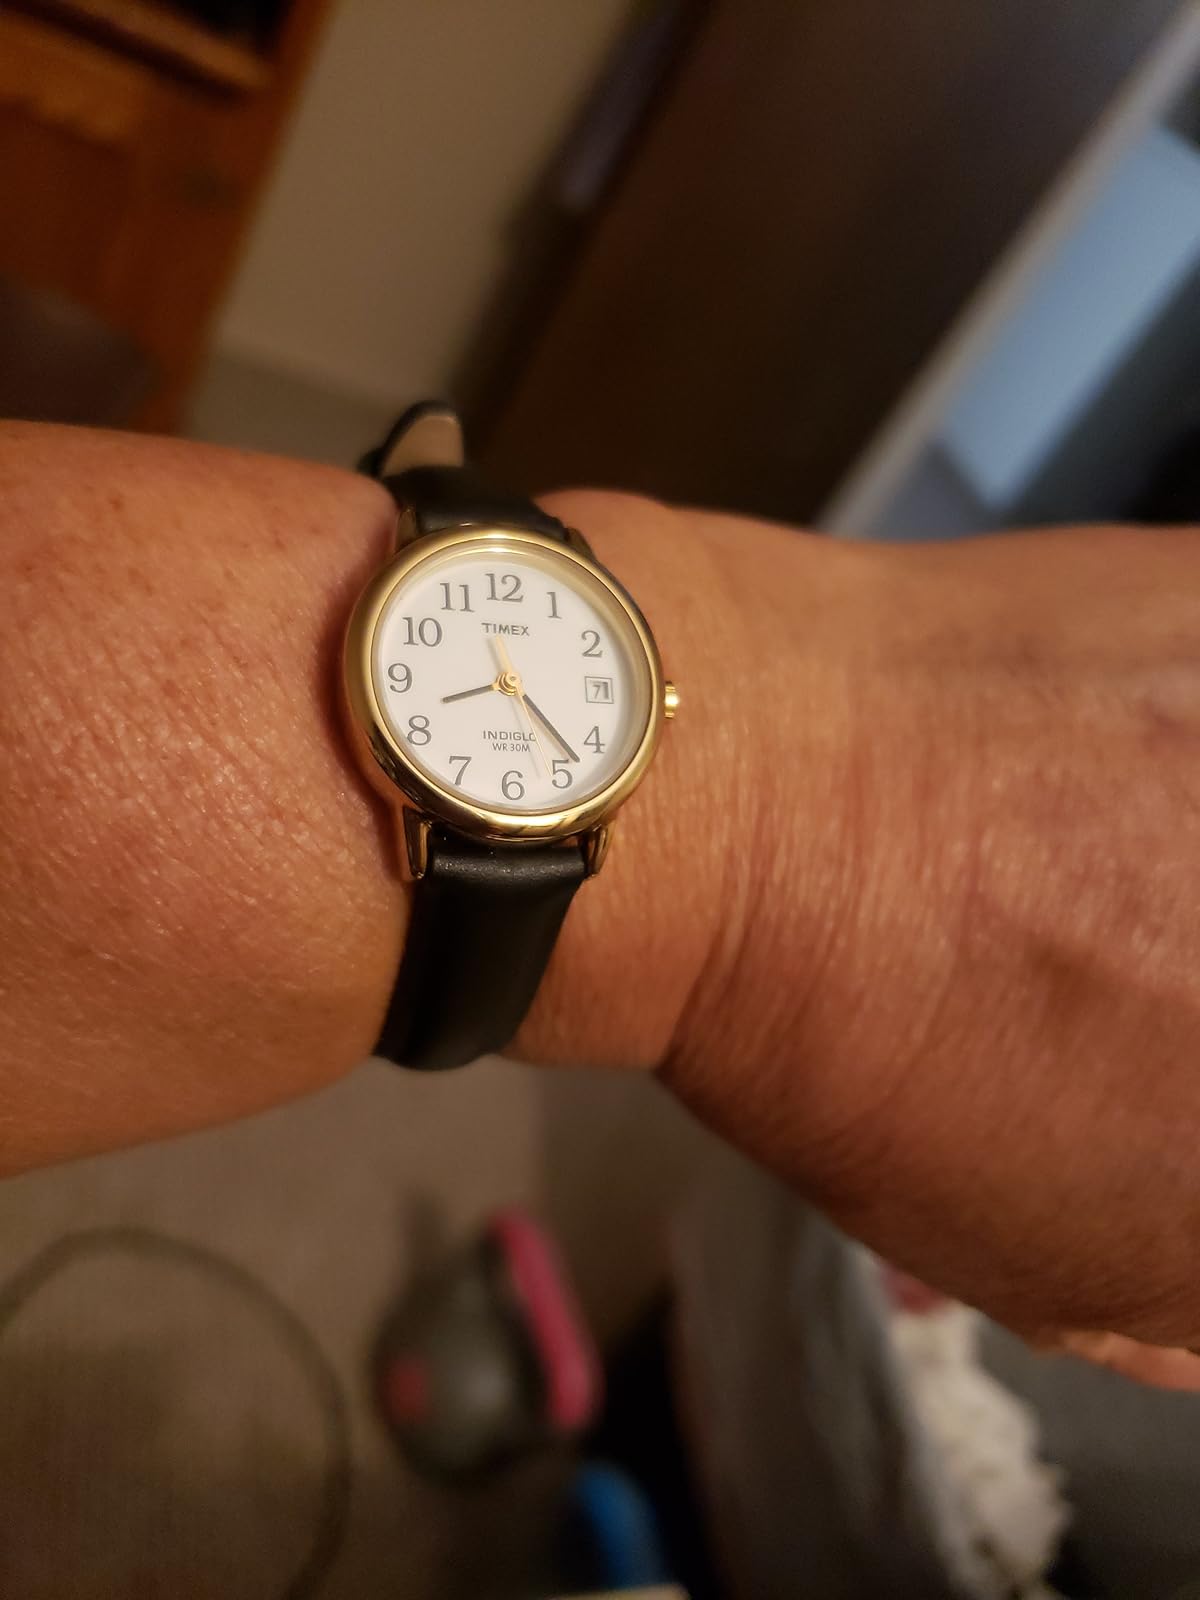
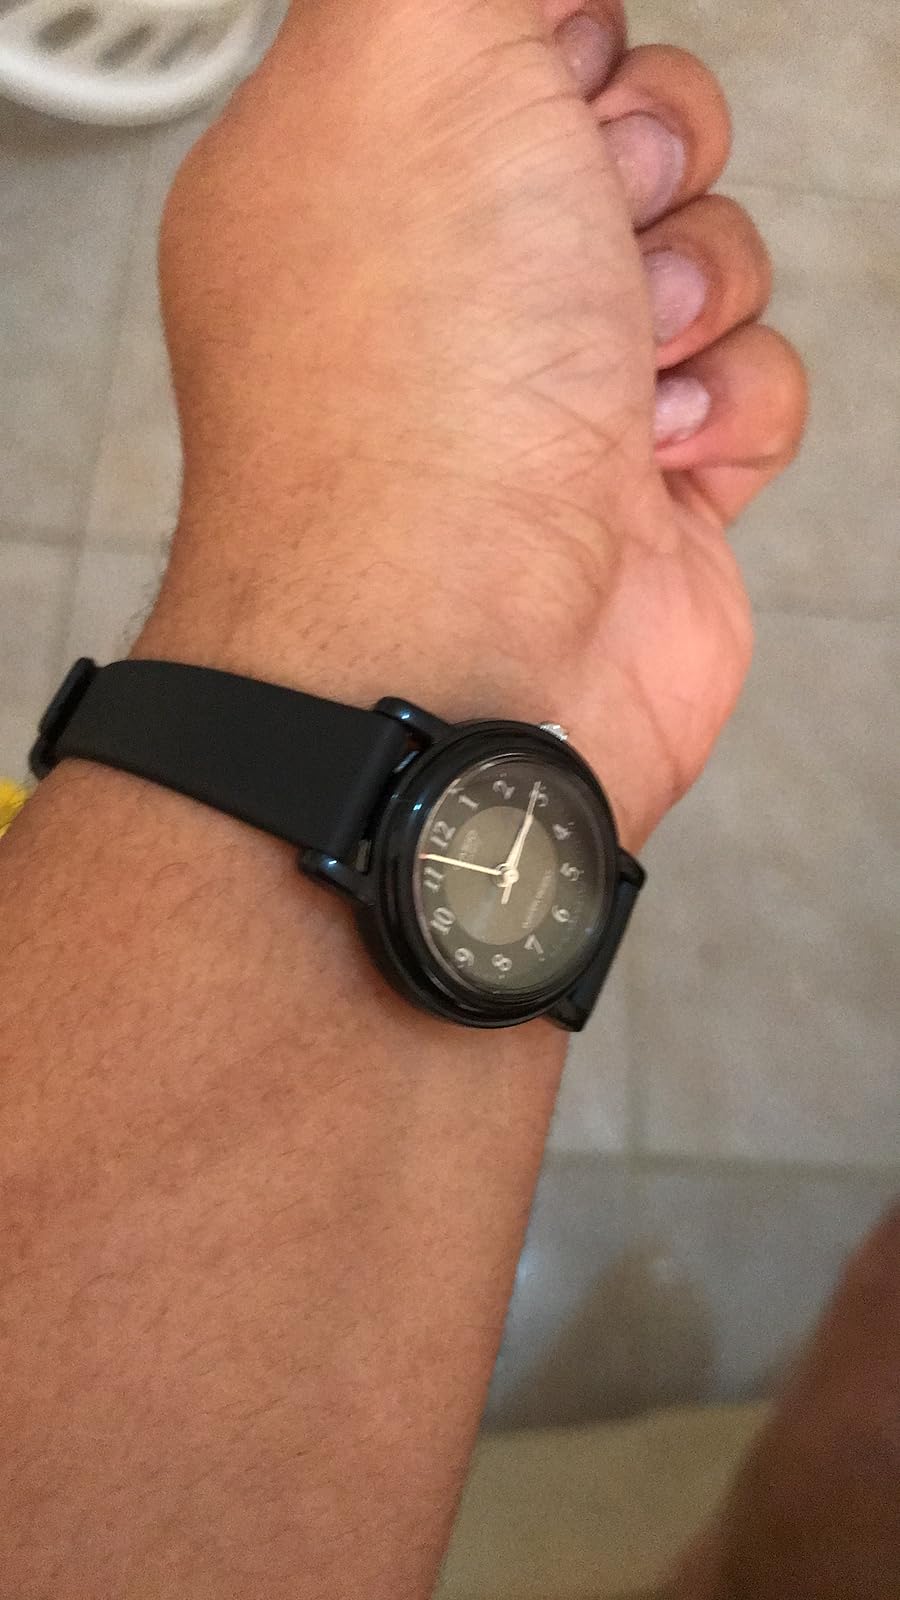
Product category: accessories_watch
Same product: no